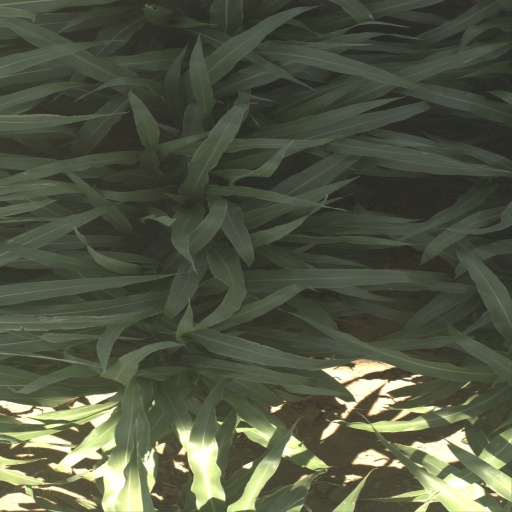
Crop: sorghum